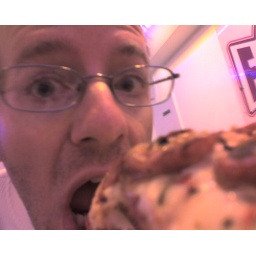
Enjoying a chorizo, green tomatillo salsa, and red pepper pizza from Fat Slice in Berkeley.